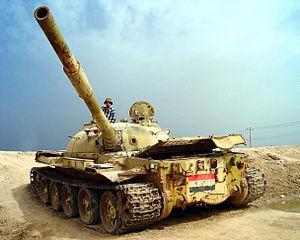
La bataille de Khorramchahr est un engagement militaire majeur de la guerre Iran-Irak, livré du 22 septembre au 10 novembre 1980. Du fait de la brutalité des combats et de l'ampleur des destructions, la ville est devenue connue en Iran sous le nom de Khuninshahr, signifiant « ville de sang ».